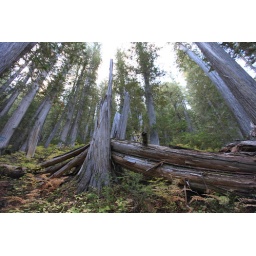
If a tree falls in the forest and nobody's around....